Trams in Ballarat

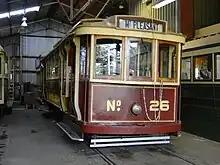
Ballarat Tram No.26 in the Wendouree Depot

Trams in Ballarat were first used for public transport in 1887. They ceased to operate as a means of public transport in 1971, but a section continues to be operated today as a tourist attraction.